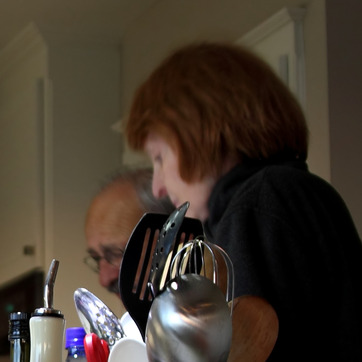
Material: skin